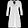
Label: Dress